Kamal Haasan

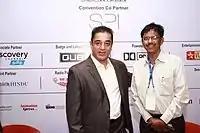
Haasan with social activist M. B. Nirmal (right) in Chennai

In 1978, at age 24, Haasan married dancer Vani Ganapathy. She acted with Haasan in the 1975 movie "Melnaattu Marumagal". After marriage, Vani worked as Haasan's costume designer for several movies. They divorced ten years later.